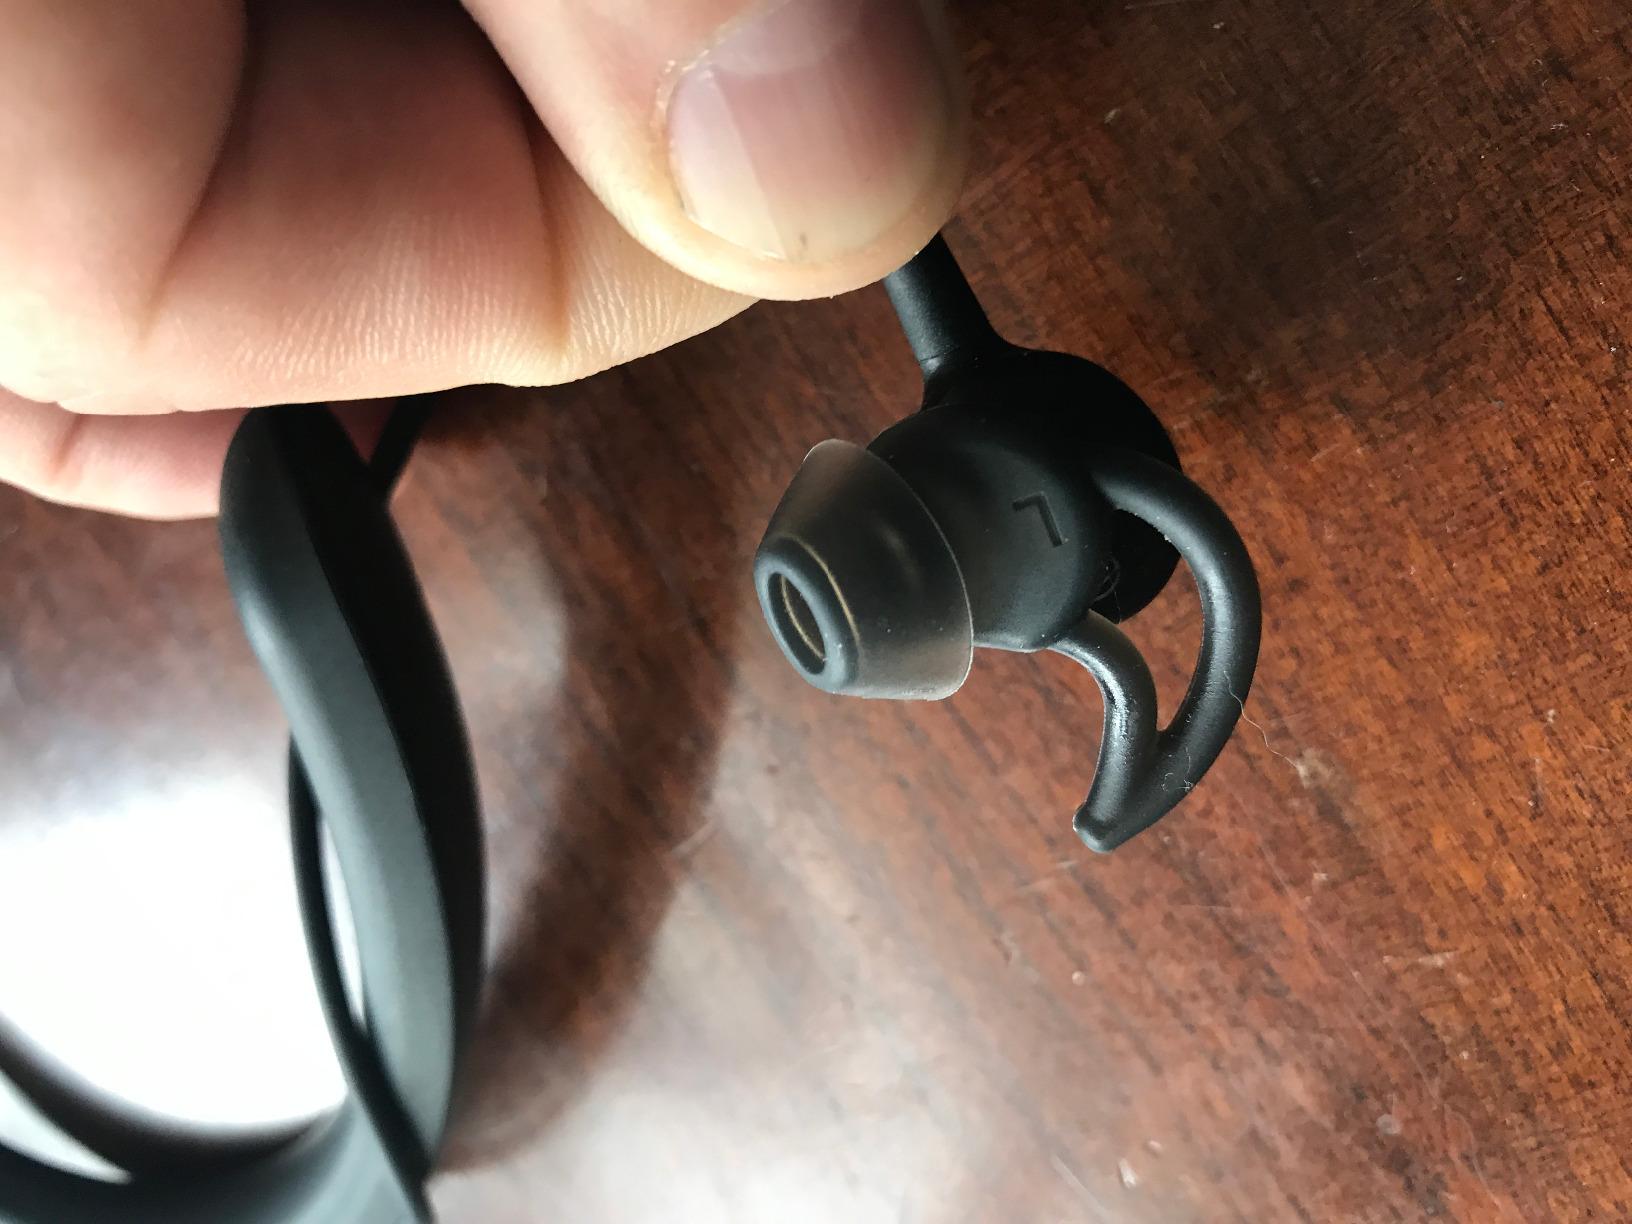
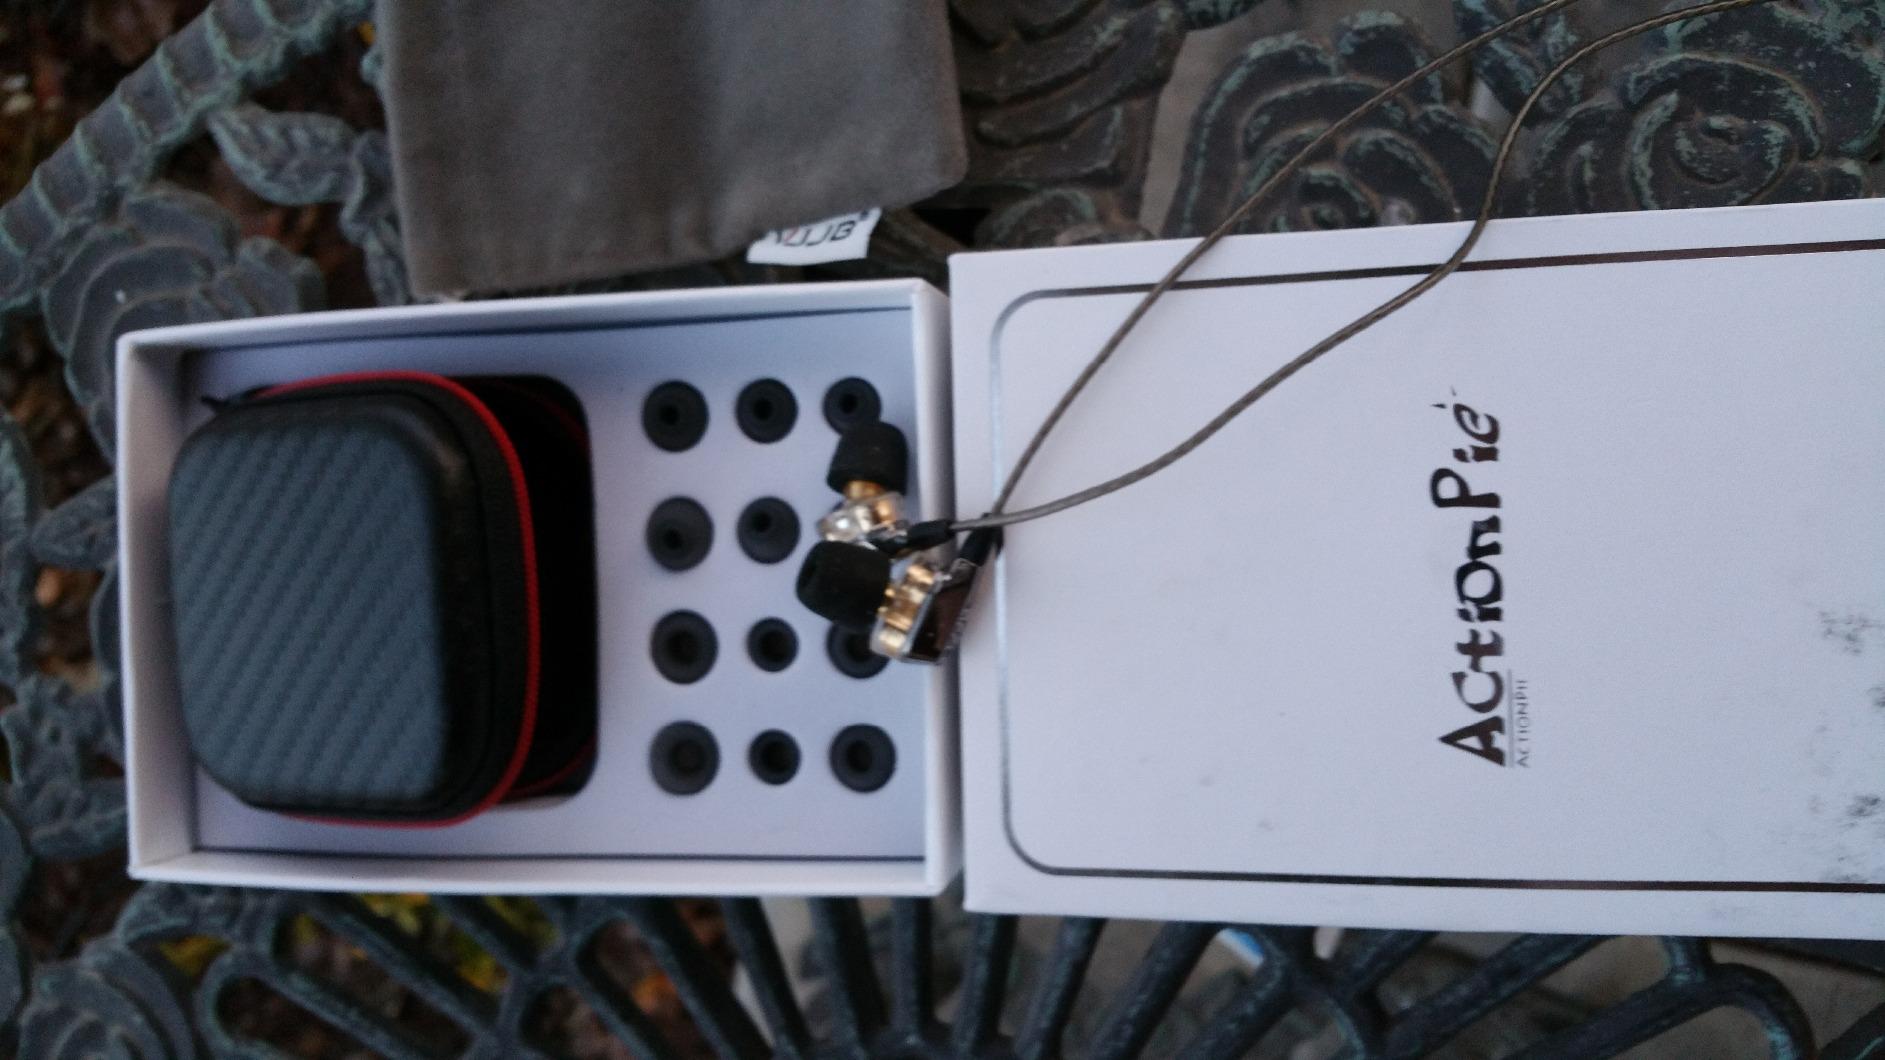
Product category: headphones
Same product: no